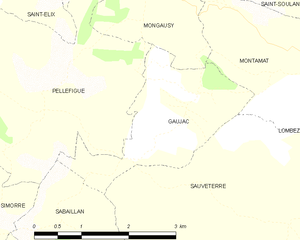
Gaujac est une commune française située dans le département du Gers en région Occitanie.